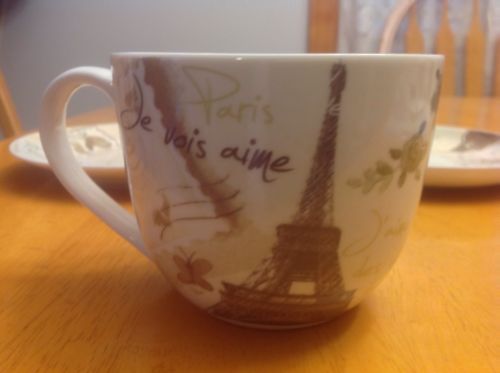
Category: mug